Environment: real
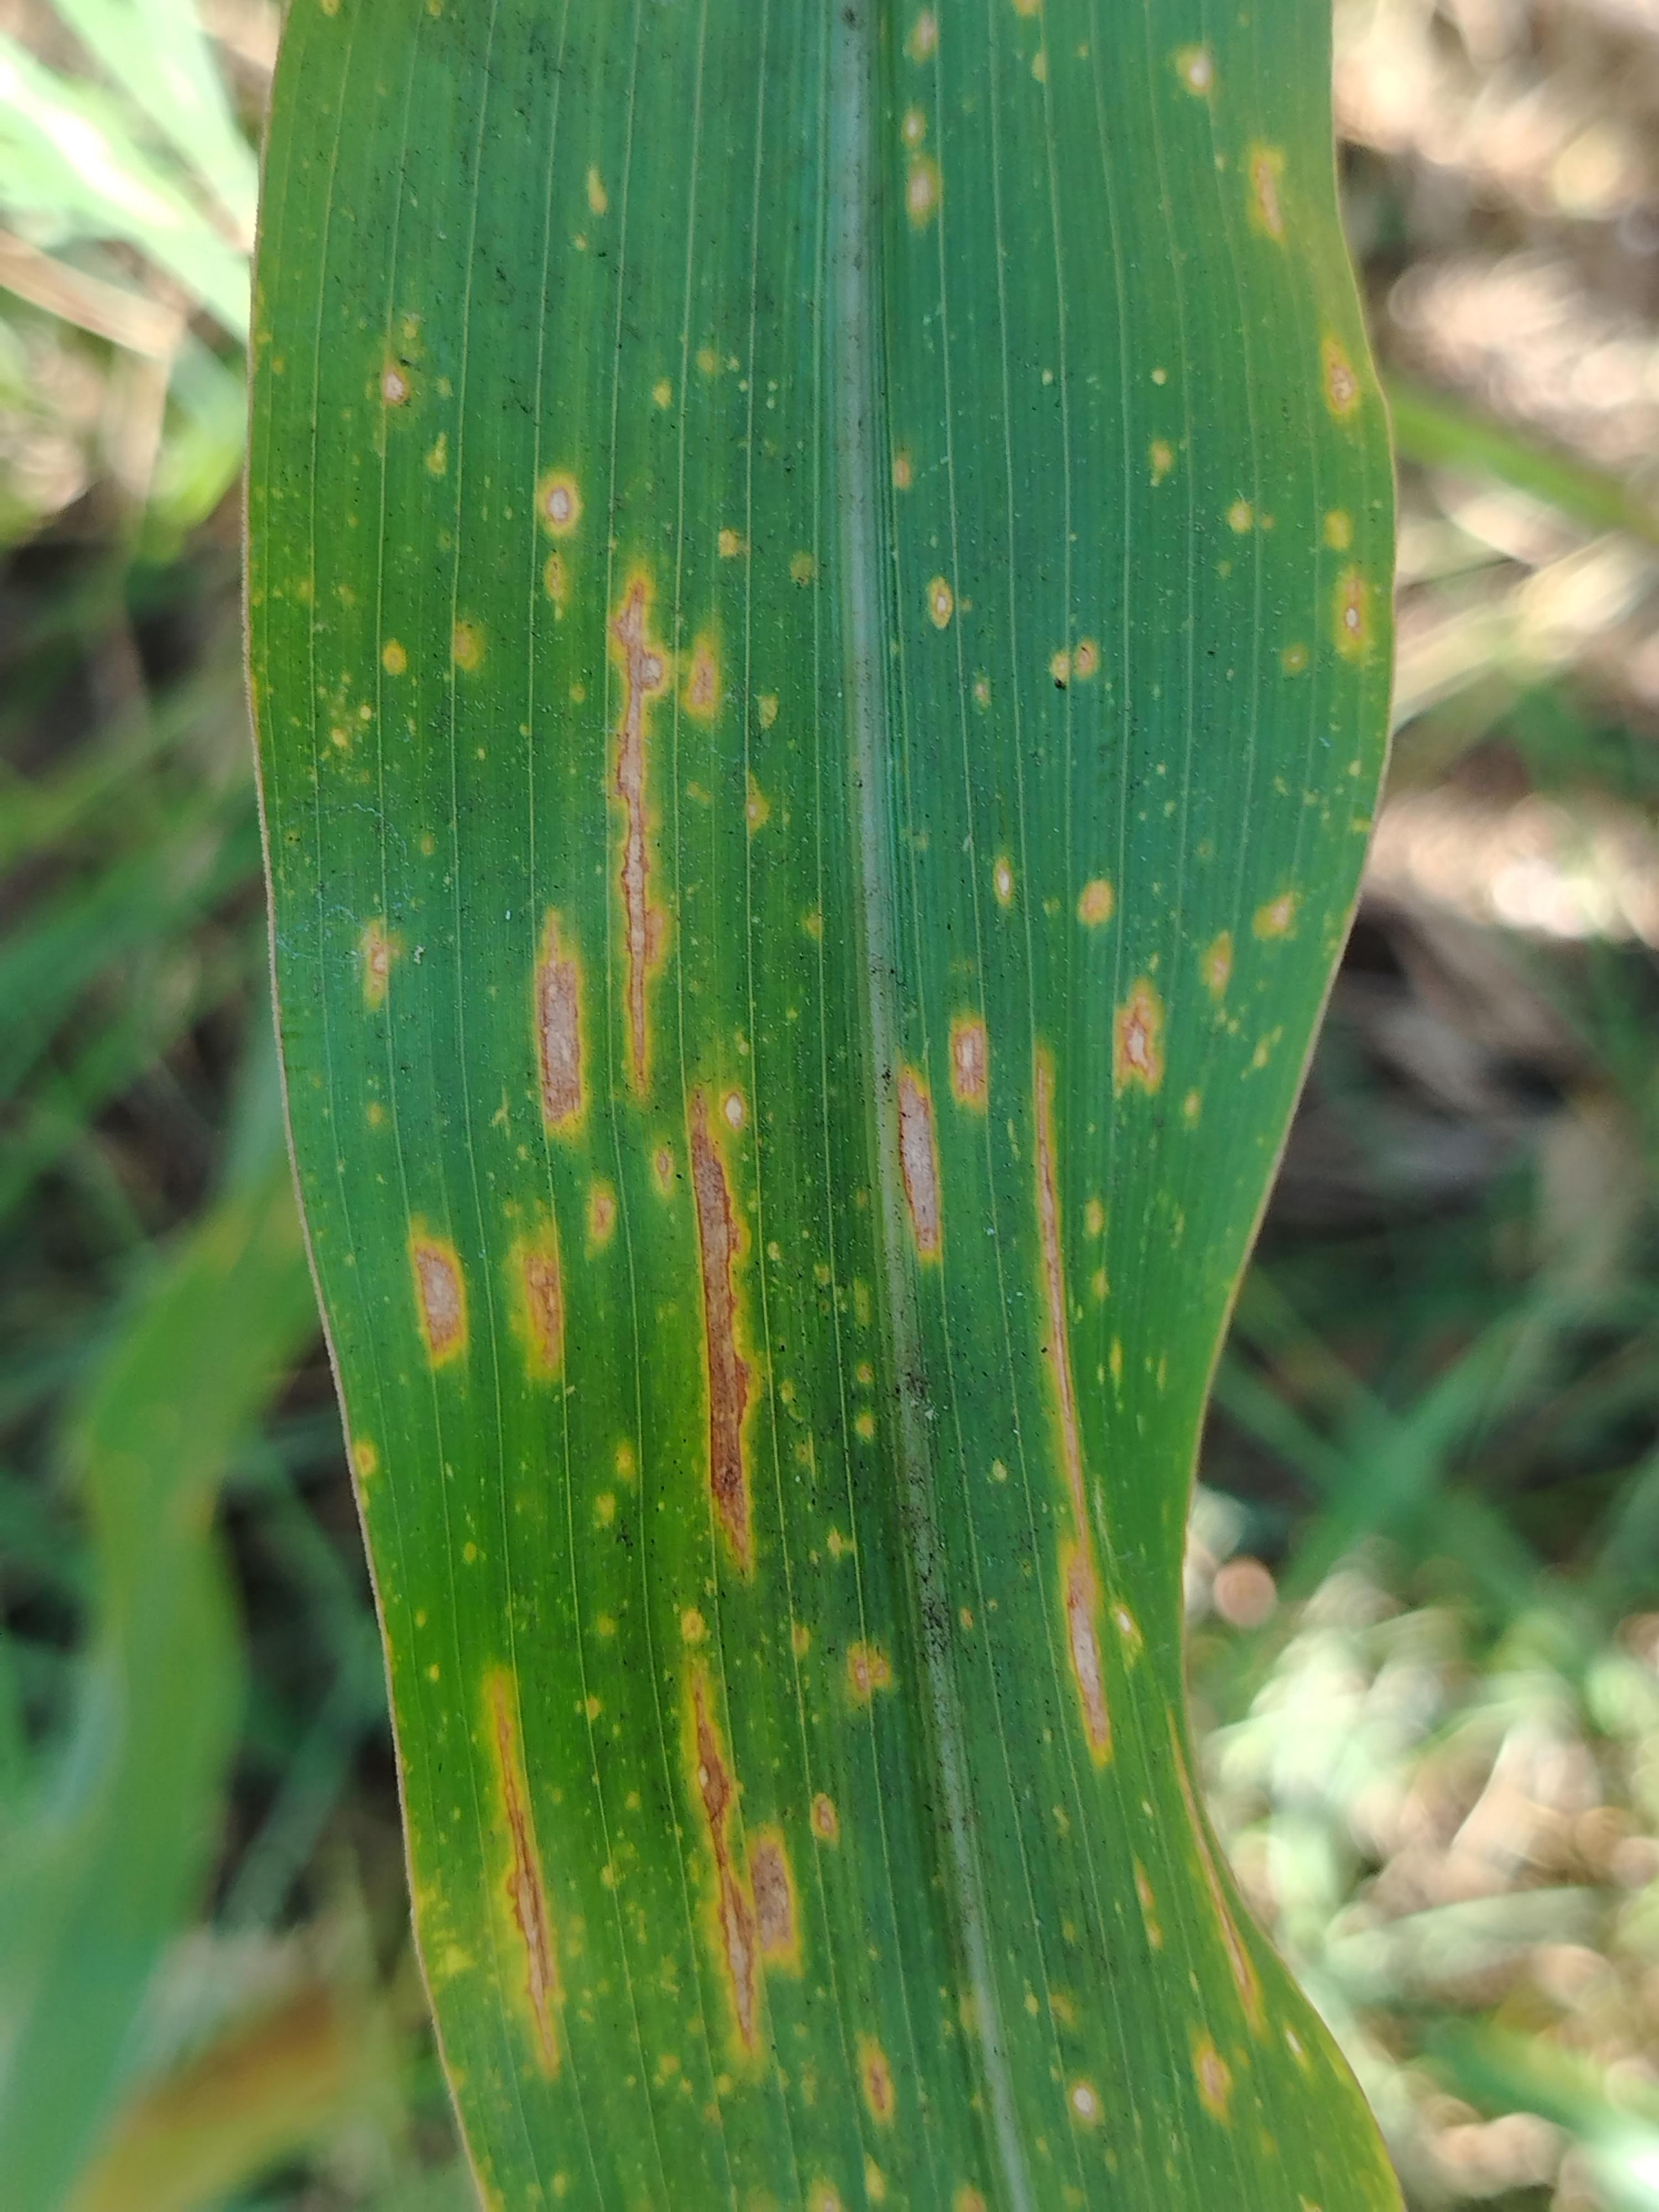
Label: gray_leaf_spot